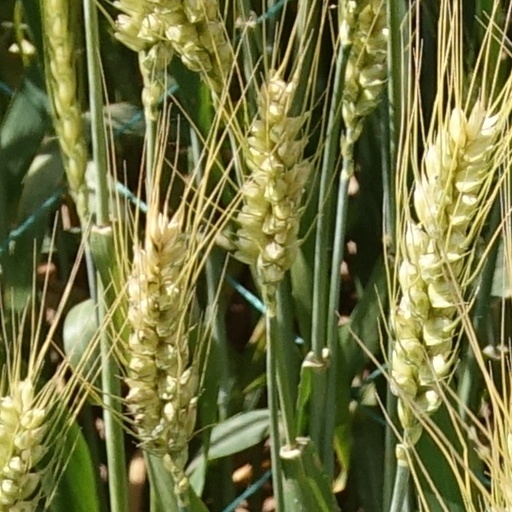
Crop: wheat